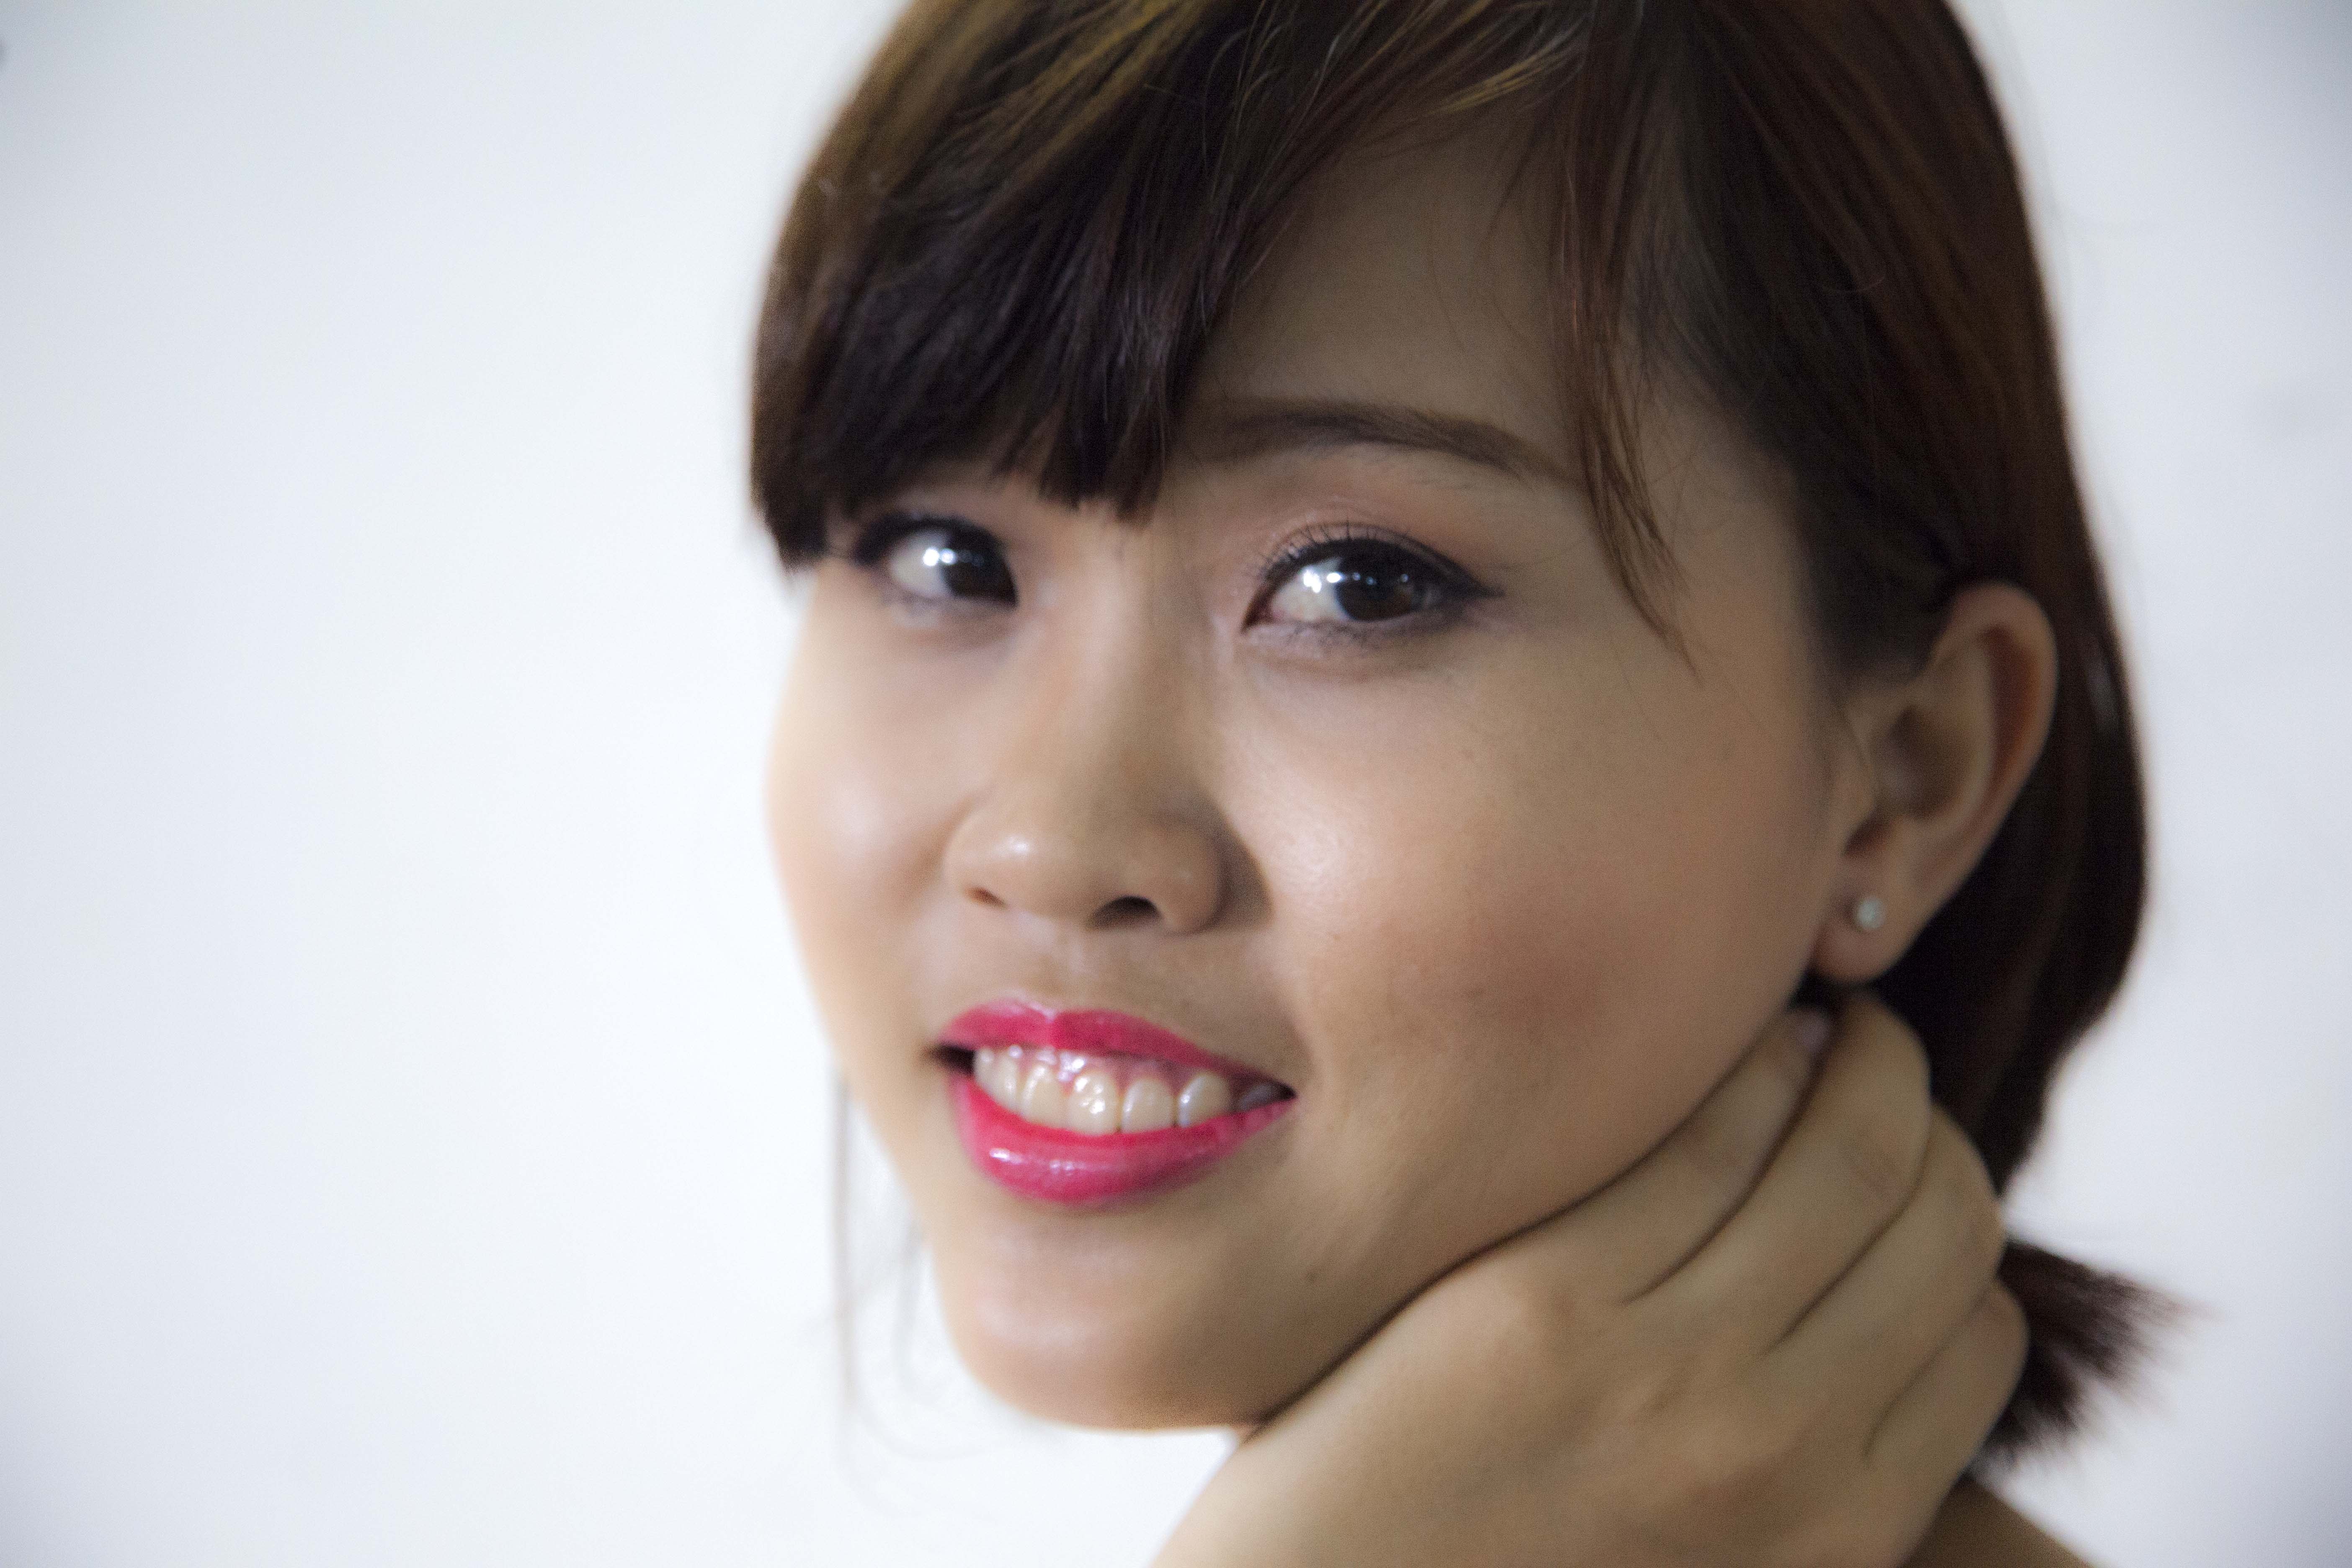
hand, person, girl, woman, photography, asian, portrait, model, asia, child, facial expression, lip, hairstyle, smile, eyebrow, mouth, close up, human body, face, nose, cheek, japanese, eye, head, look, skin, beauty, sexy, organ, tooth, emotion, brown hair, madam, portrait photography